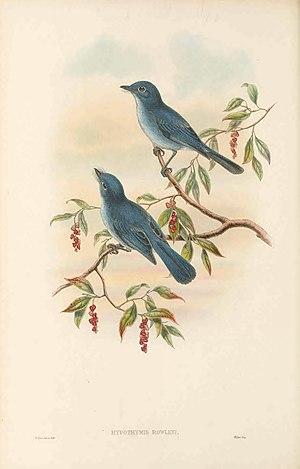
Le Tchitrec de Rowley, unique représentant du genre Eutrichomyias, est une espèce d'oiseaux de la famille des Monarchidae.
Eutrichomyias est un genre monotypique de passereaux de la famille des Monarchidae. Il comprend une seule espèce de tchitrecs.